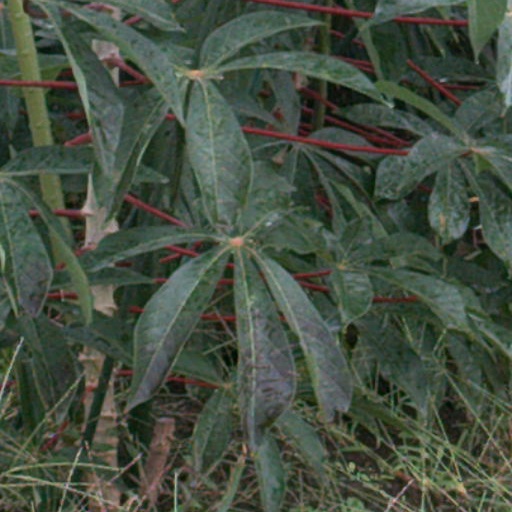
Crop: cassava